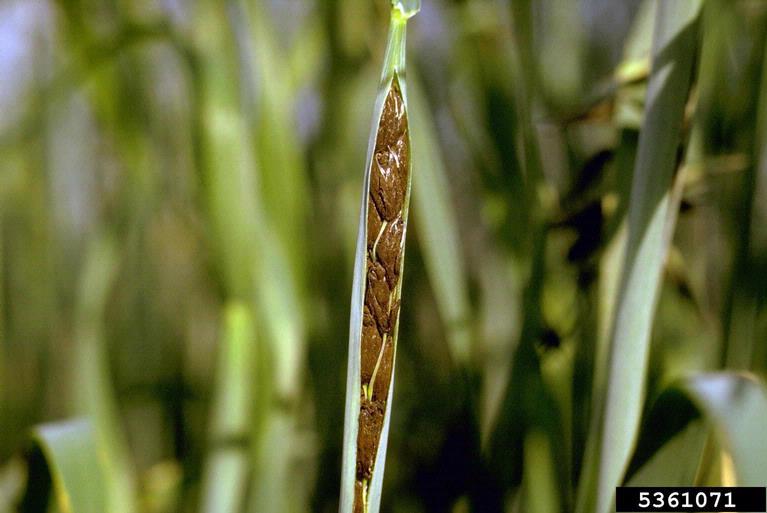
Plant: Wheat
Disease: wheat loose smut